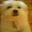
Label: dog